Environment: real
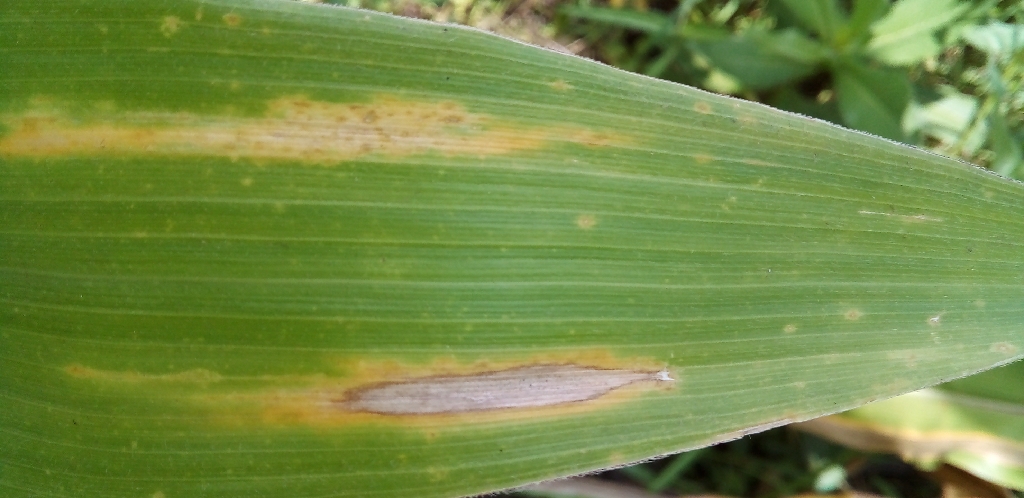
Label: northern_corn_leaf_blight